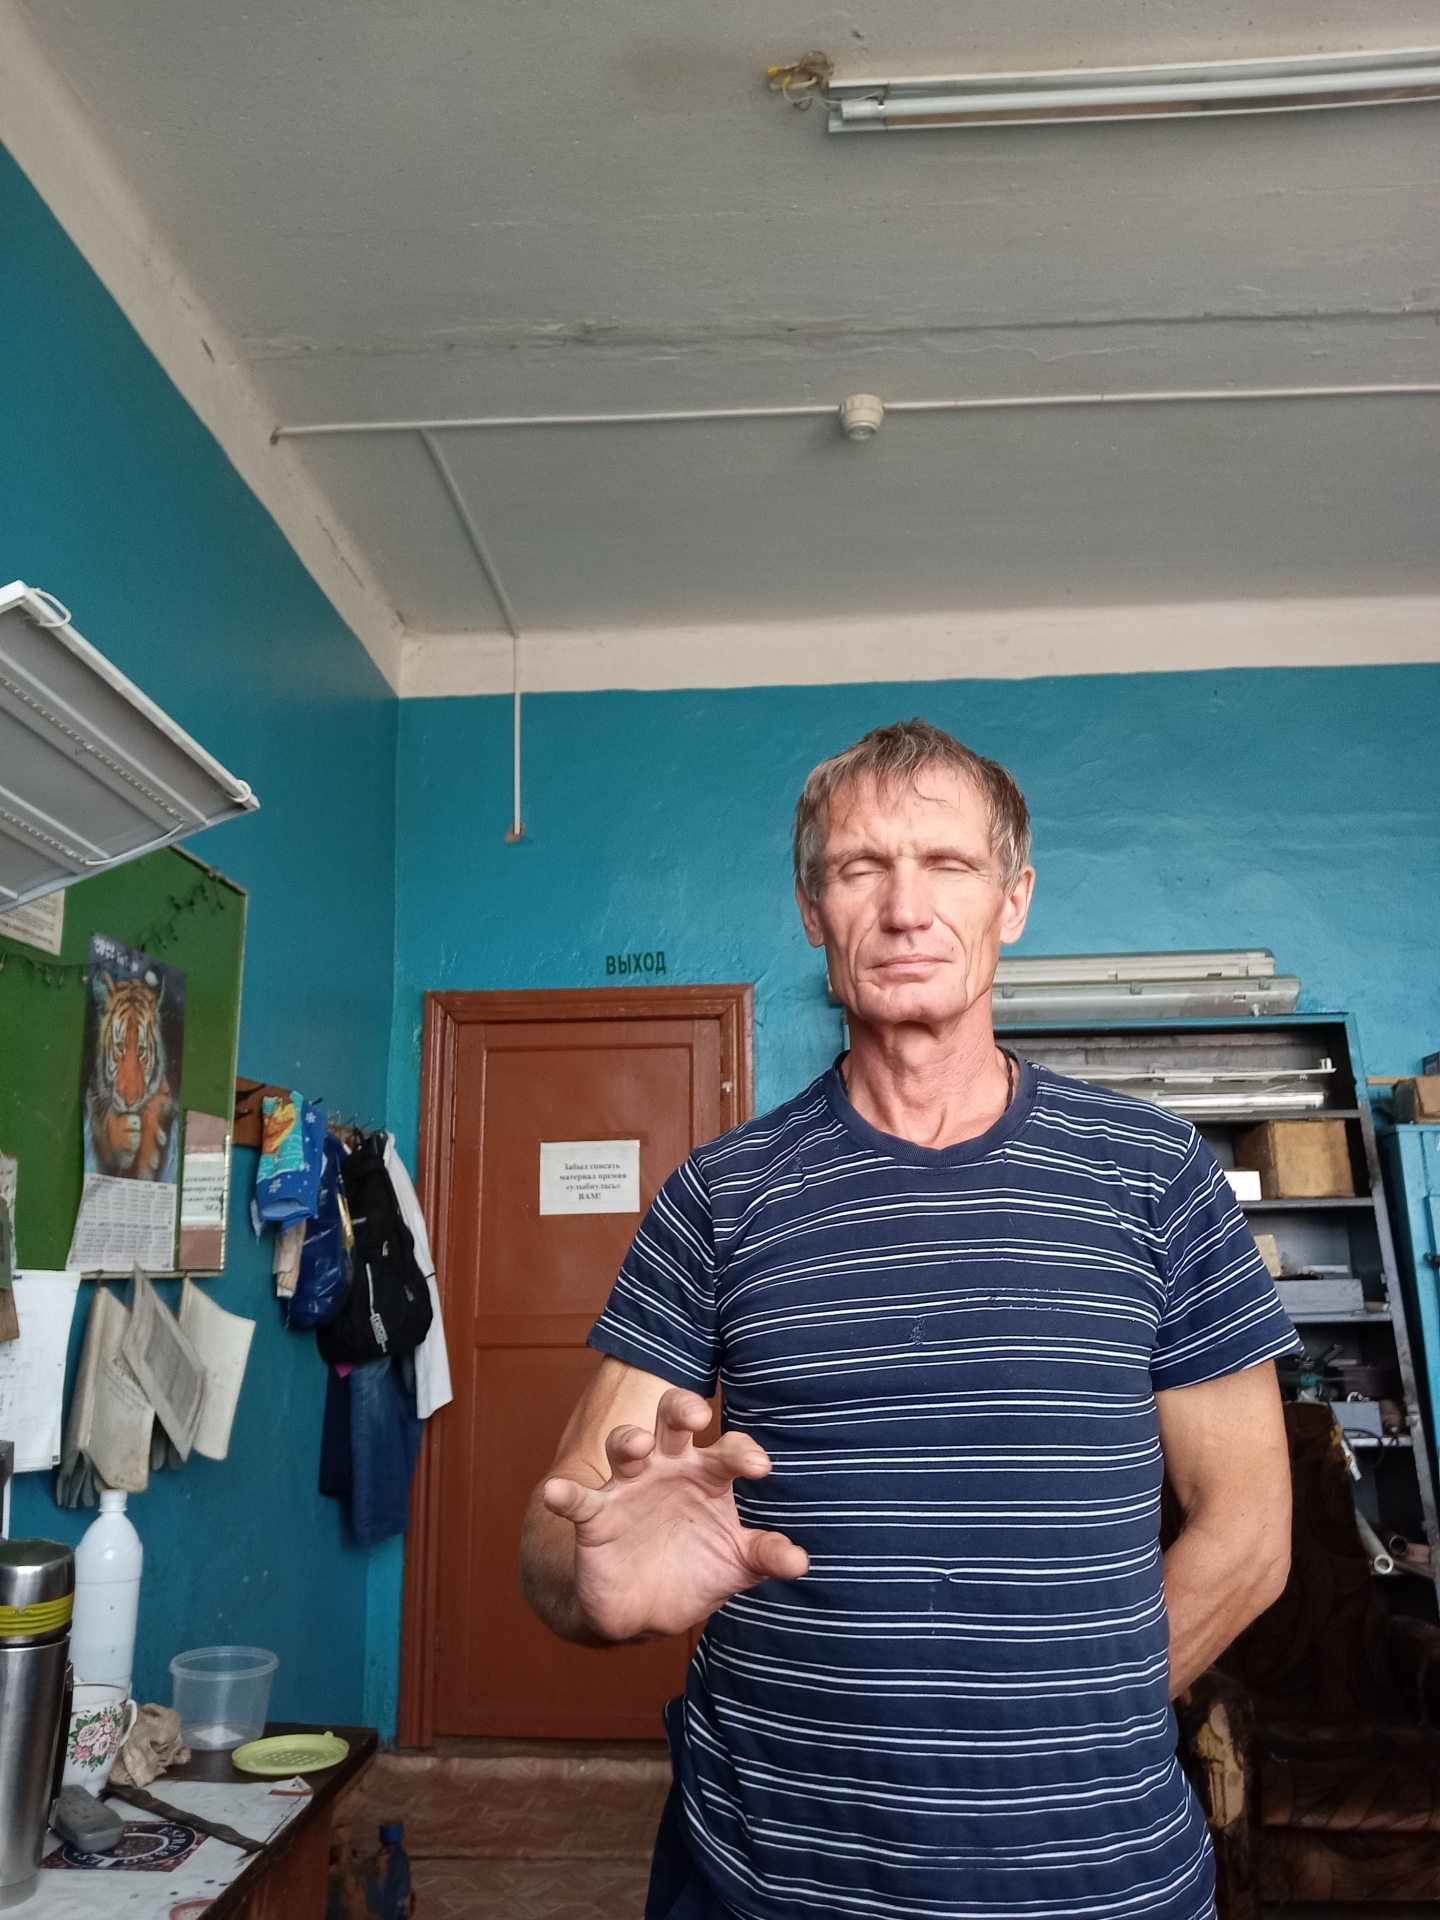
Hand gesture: grabbing